Langueux

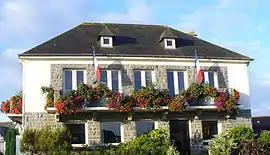
Town hall

Langueux is a commune in the Côtes-d'Armor department of Brittany in northwestern France.